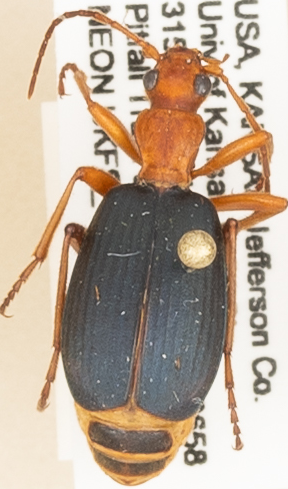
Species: Brachinus alternans
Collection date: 2019-08-06
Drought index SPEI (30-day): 0.494
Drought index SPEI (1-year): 1.69
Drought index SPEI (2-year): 0.738